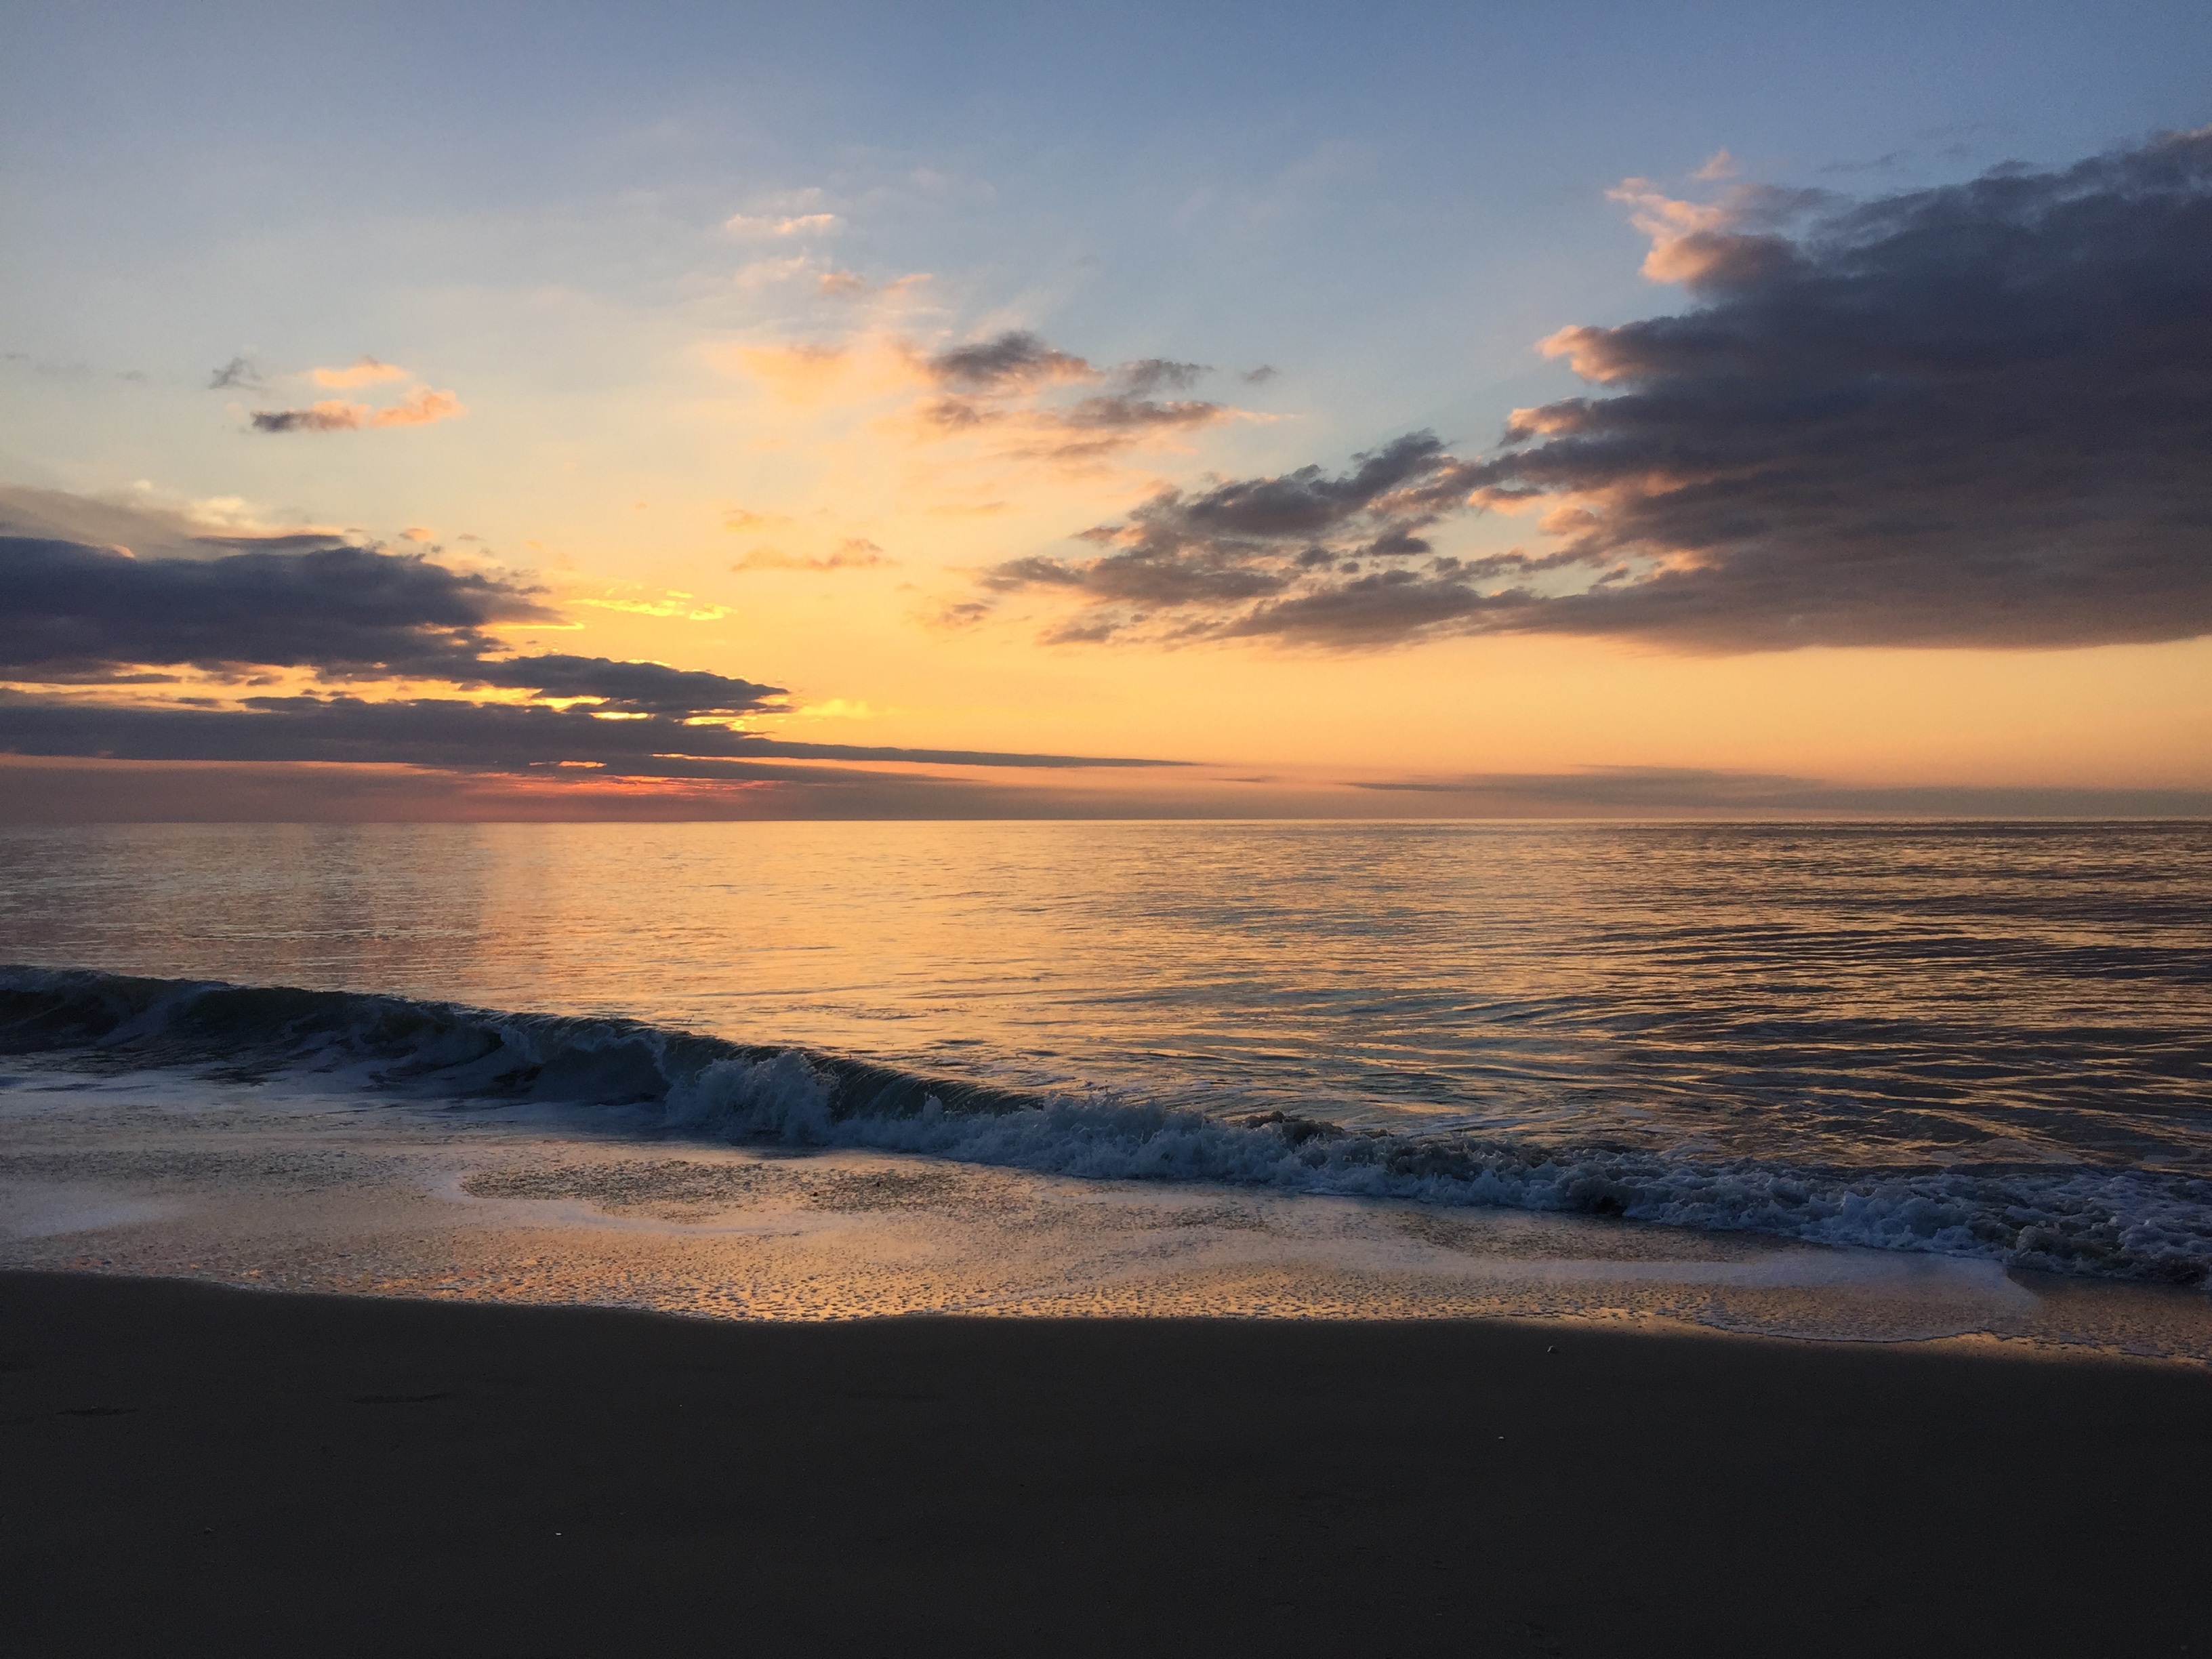
beach, sea, coast, sand, ocean, horizon, cloud, sky, sun, sunrise, sunset, sunlight, morning, shore, wave, dawn, dusk, evening, reflection, tranquil, peaceful, body of water, afterglow, beach sunrise, wind wave